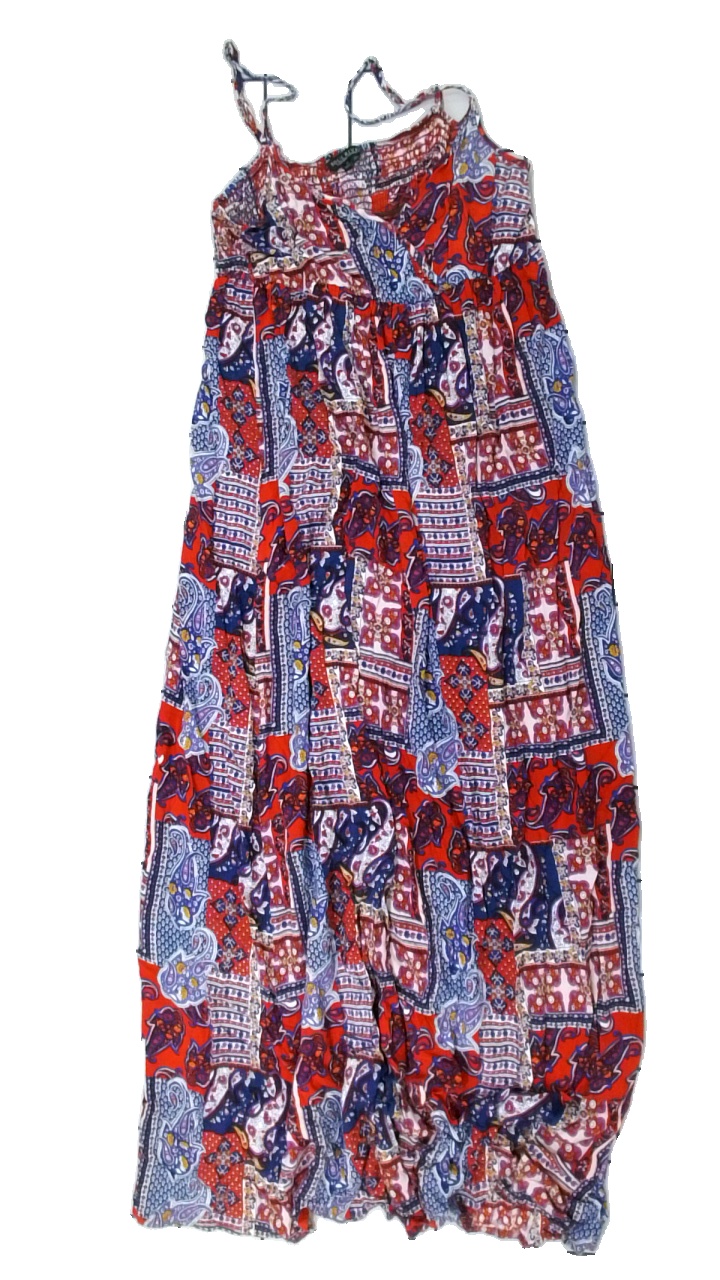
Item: Dress (Ladies)
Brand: Soul River
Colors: Red, Blue, White
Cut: Regular, V-collar
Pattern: Other
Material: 100% viscose
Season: All
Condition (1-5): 4
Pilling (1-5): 4
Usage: Reuse
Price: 50-100